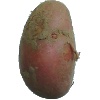
Label: red_potato